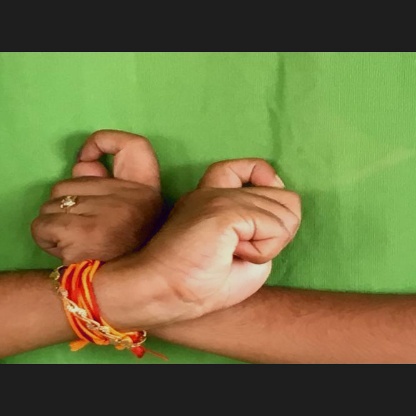
Mudra: Berunda